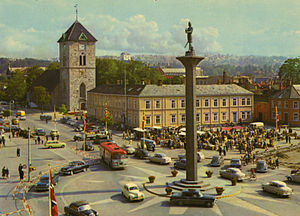
Olav Tryggvason-monumentet
Olav Tryggvason-monumentet, også kaldt Olav Tryggvason-støtten og lignende, er et monument over Olav Tryggvason udformet af billedhuggeren Wilhelm Rasmussen og rejst på Torvet i Trondheim 1921.